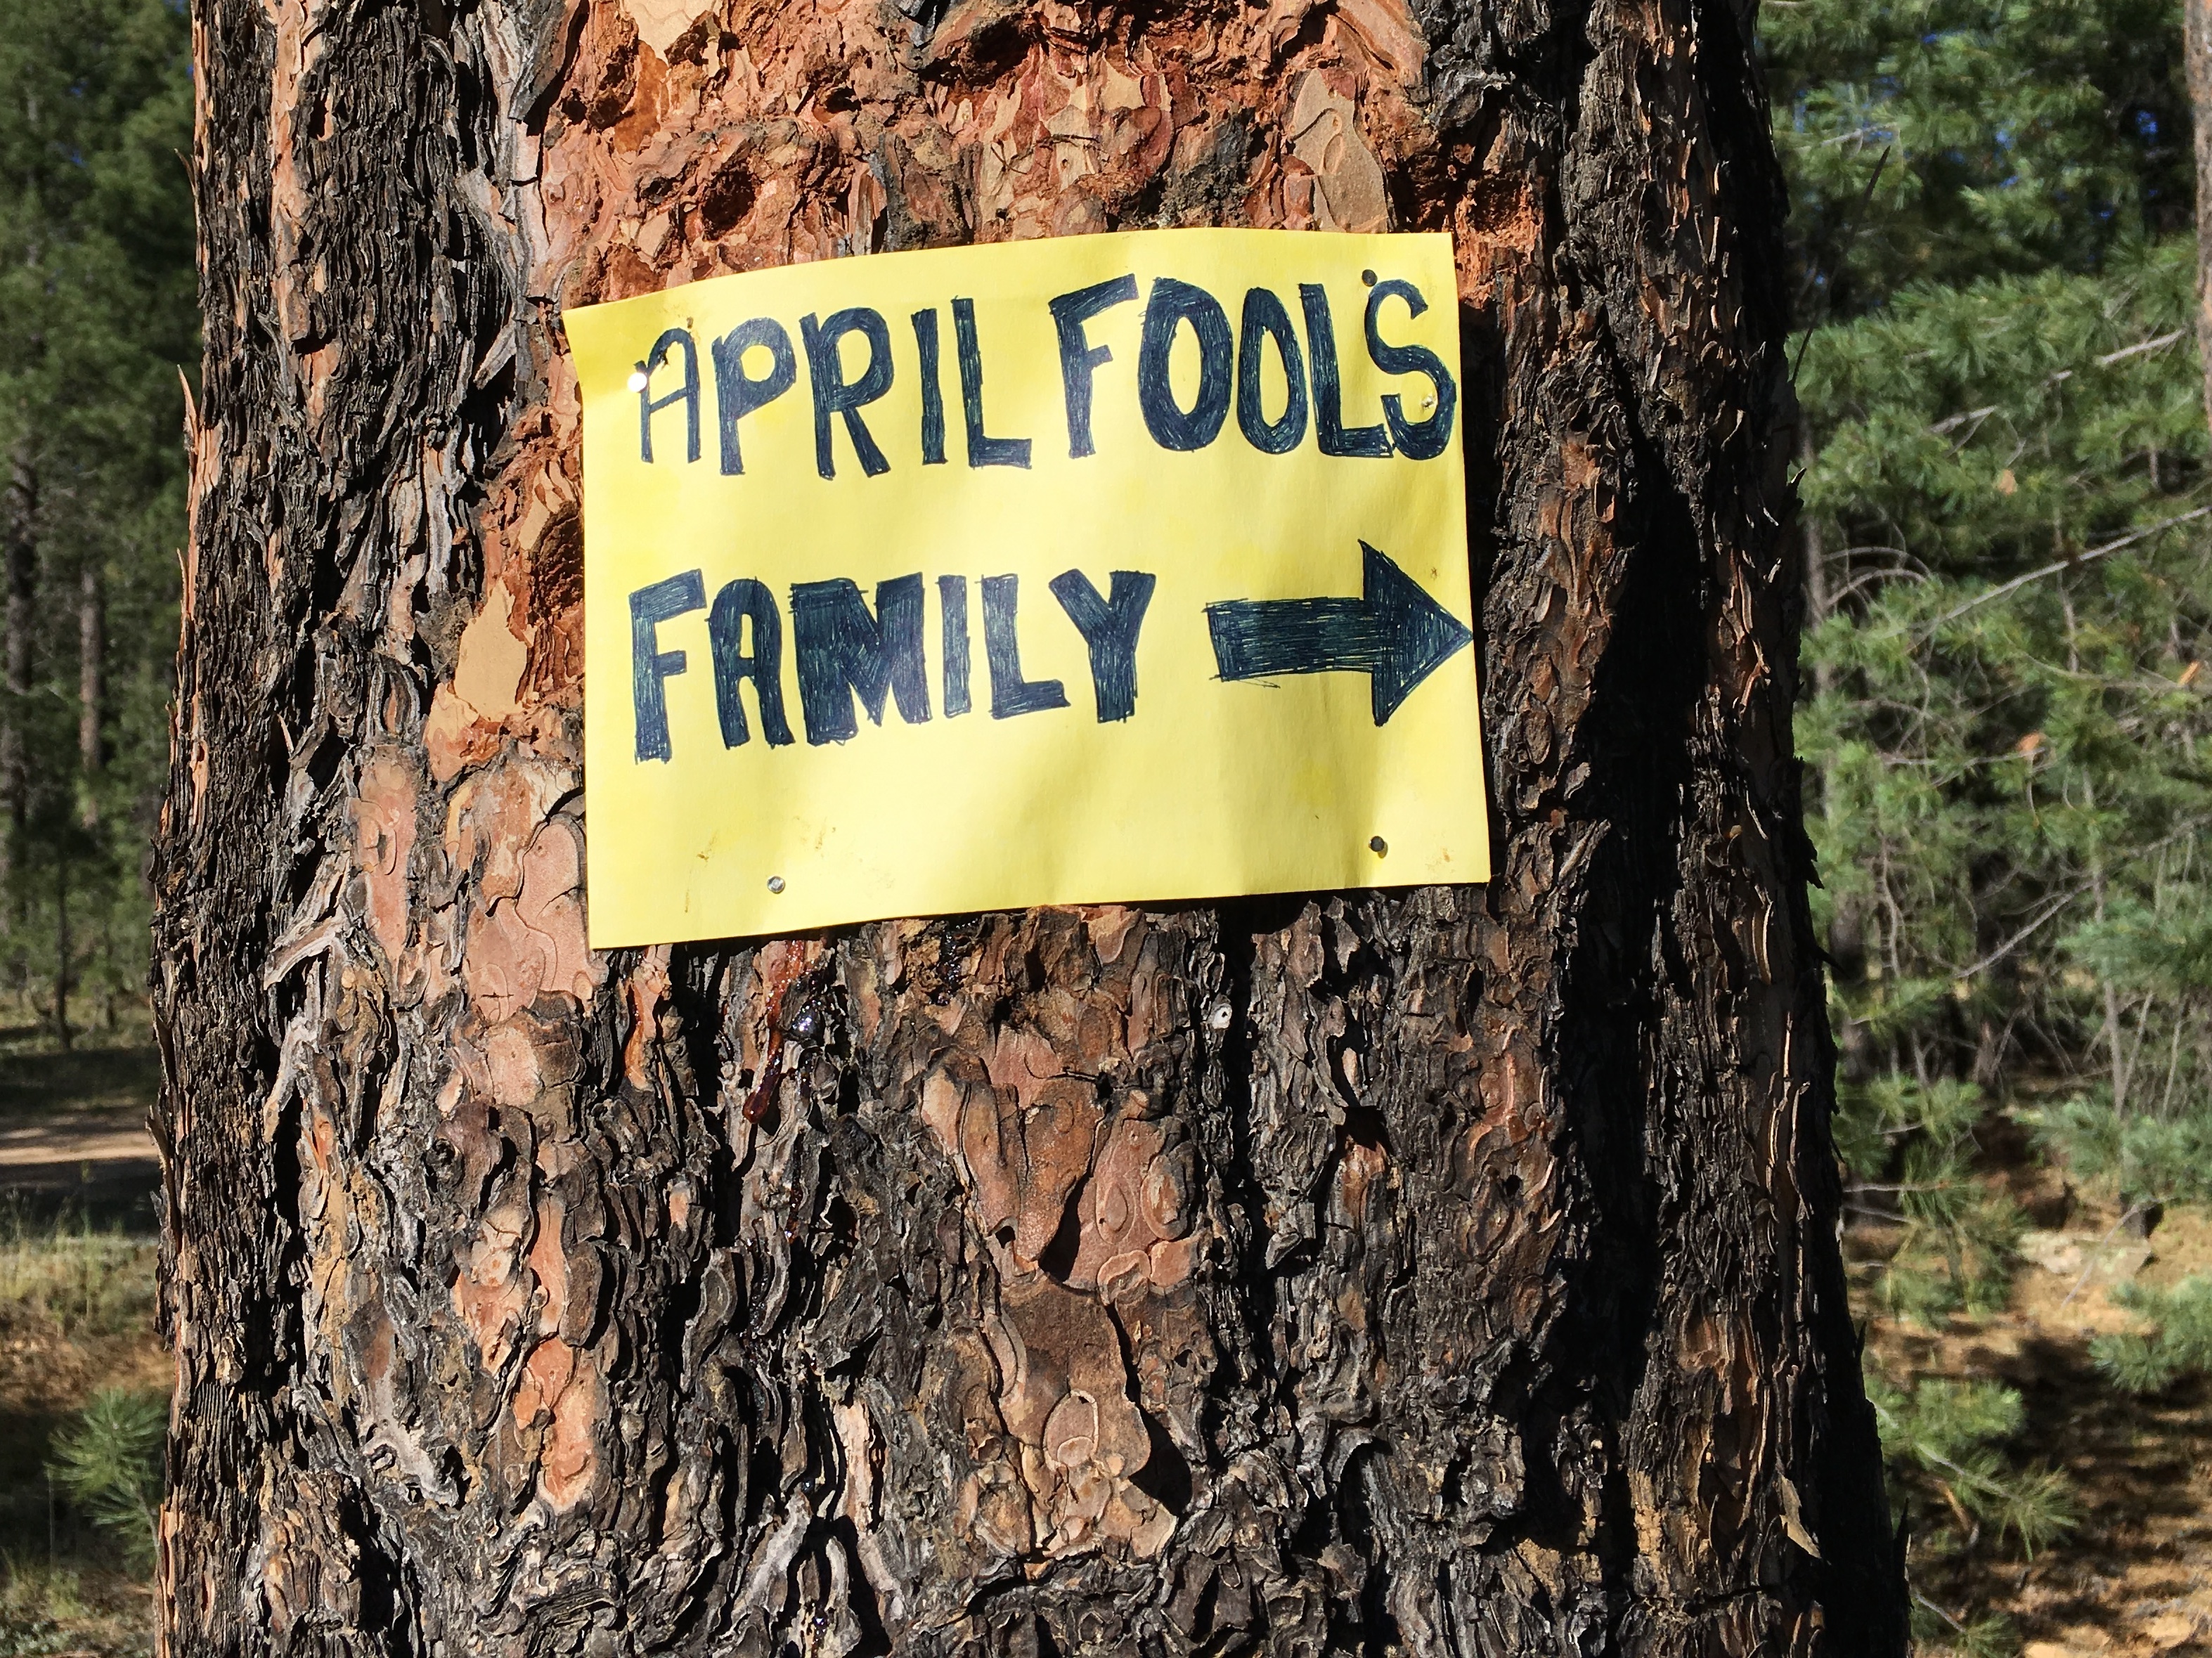
tree, forest, wilderness, wood, trail, autumn, soil, habitat, natural environment, woody plant